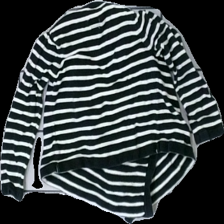
View: back
Type: Sweater
Category: Children
Brand: Not in the list
Brand text on label: star girl
Colors: Black, White
Material: 100% cott
Pattern: Striped
Cut: Regular
Size: 92
Season: All
Price range: <50
Recommended usage: Export
Comment: washed out